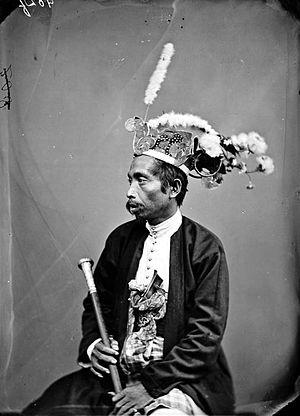
Buton ou Butung est une île d'Indonésie située dans la province de Sulawesi du Sud-Est.